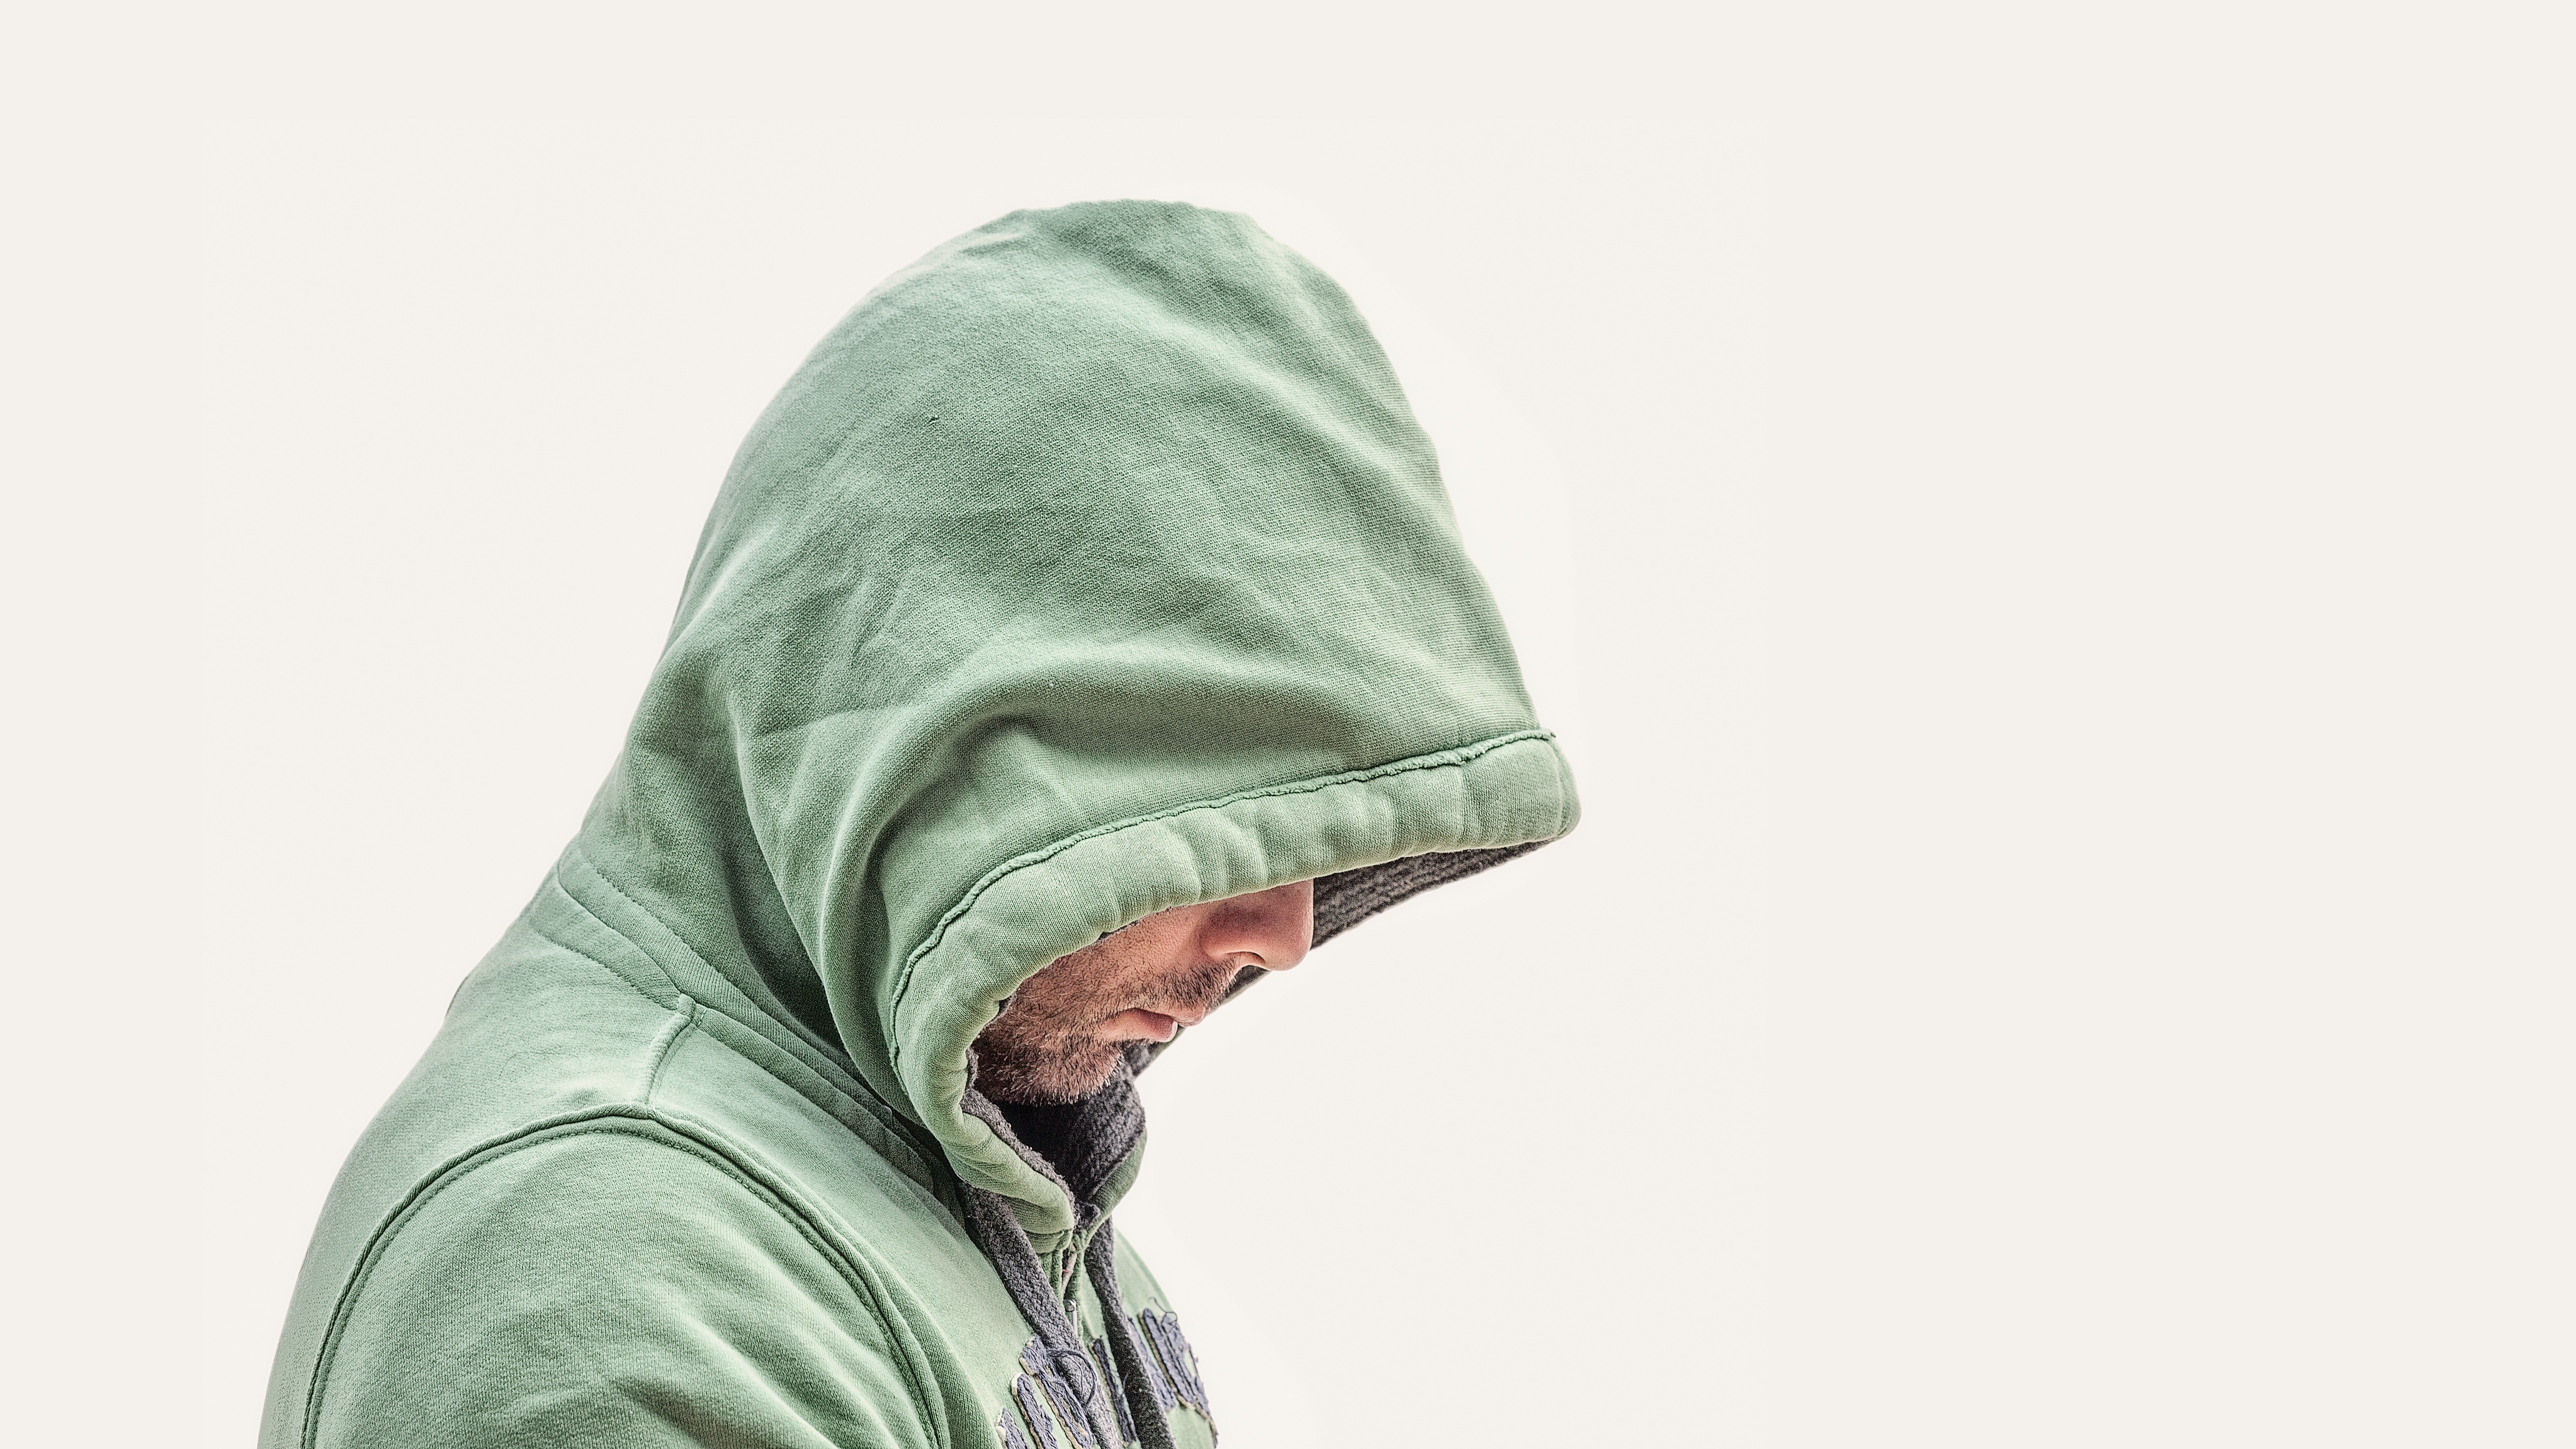
man, person, leather, clothing, arm, headgear, outerwear, sweatshirt, hood, human body, textile, neck, cap, head, casual, fashion accessory